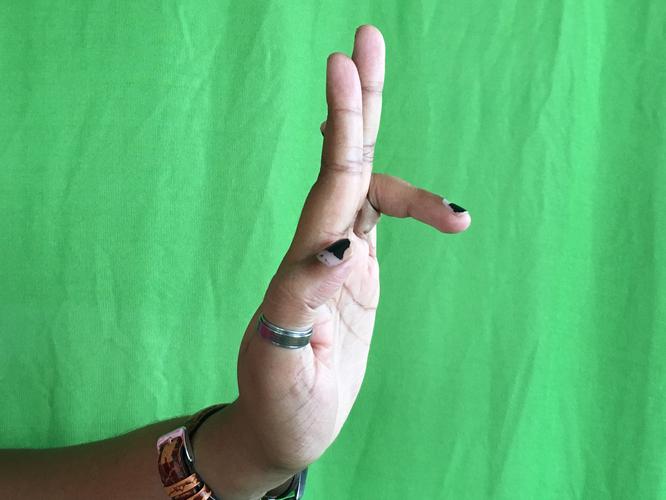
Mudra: Tripathaka
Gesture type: single_hand